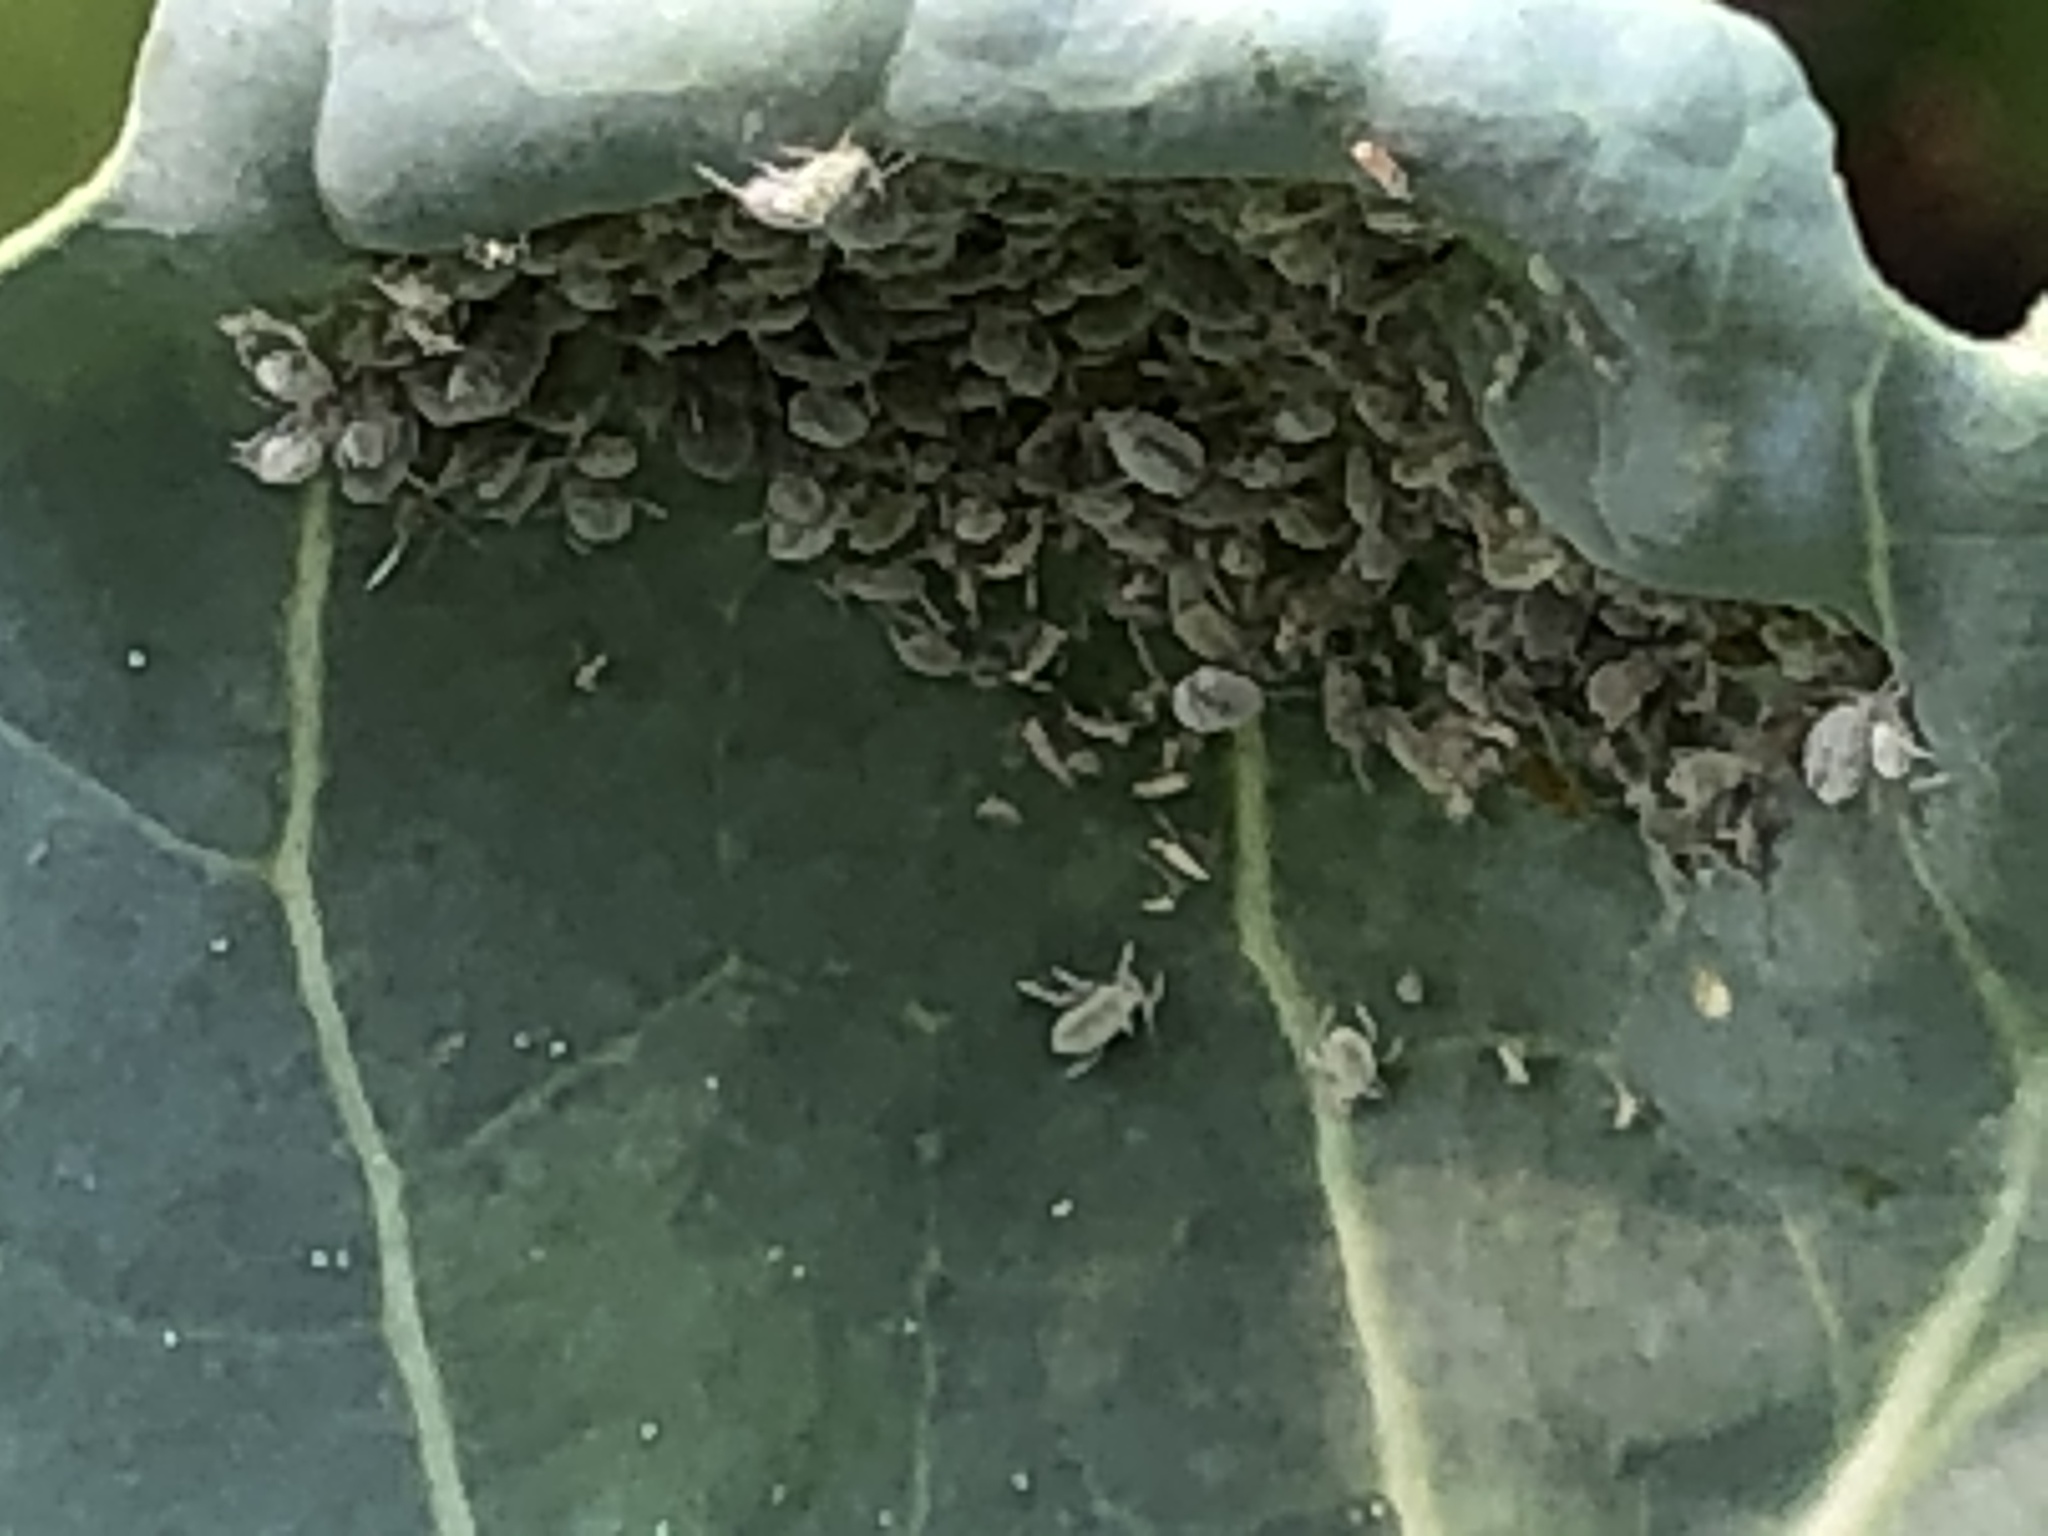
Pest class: cabbage_aphid